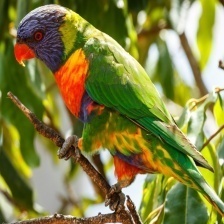
Species: RAINBOW LORIKEET
Scientific name: TRICHOGLOSSUS MOLUCCANUS
ImageNet parent category: lorikeet